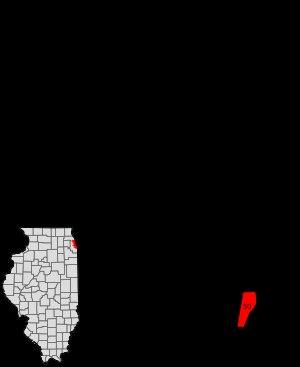
Pullman est l'un des 77 secteurs communautaires de la ville de Chicago aux États-Unis. Il forme l'un des nombreux secteurs du South Side.